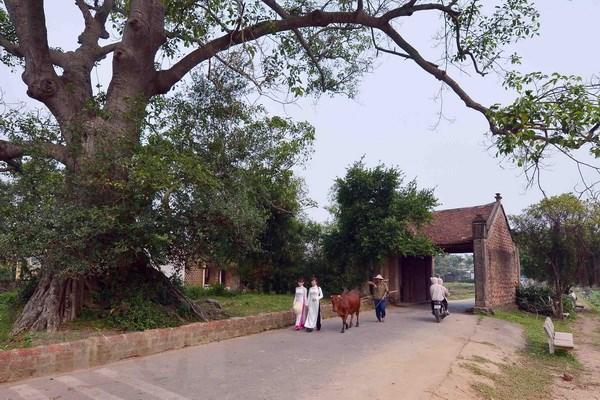
có con bò đang được dắt đi ngay cạnh các cô gái mặc áo dài trắng